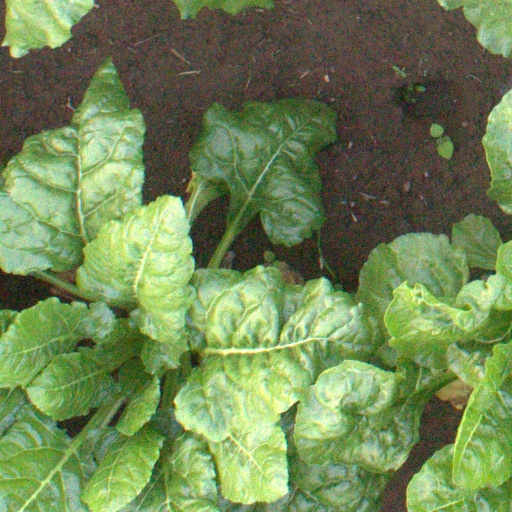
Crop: sugar beet